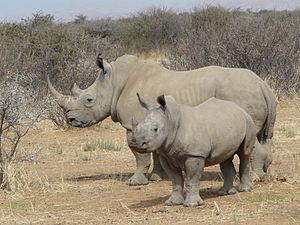
Rhinocéros blanc, mère et son petit (Namibie)